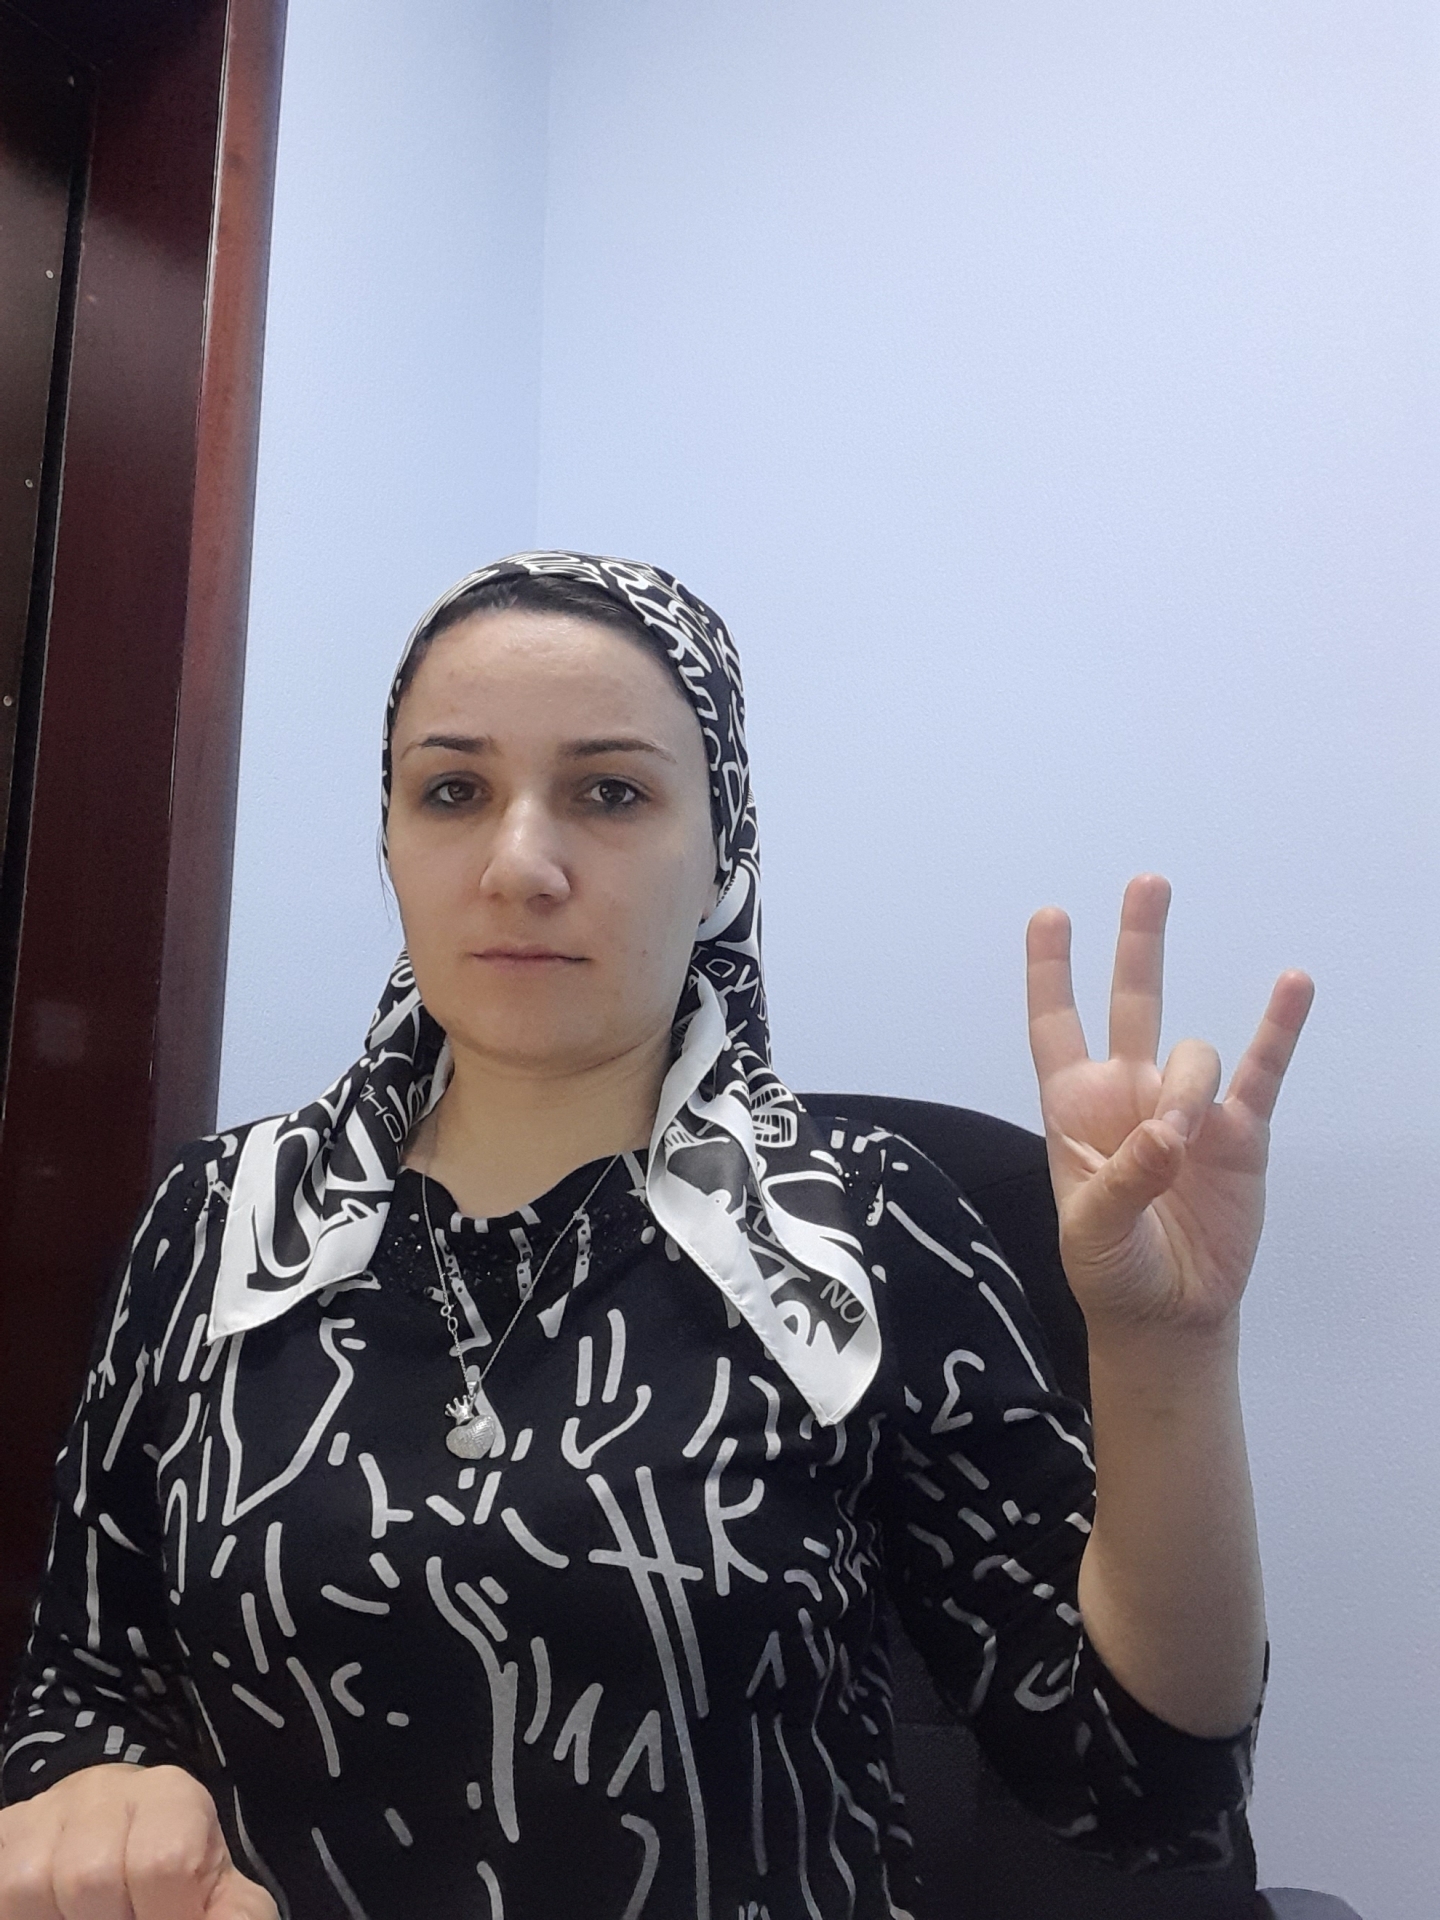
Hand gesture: three3